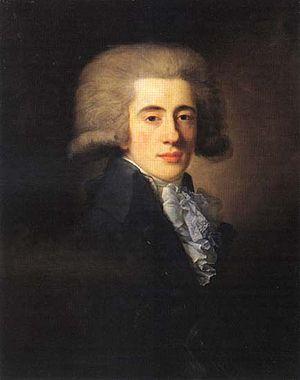
Le comte Nikita Petrovitch Panine est un diplomate et homme politique russe, il fut vice-chancelier, Chancelier d'État du 6 octobre 1799 au 18 novembre 1800, ministre des Affaires étrangères en 1801.